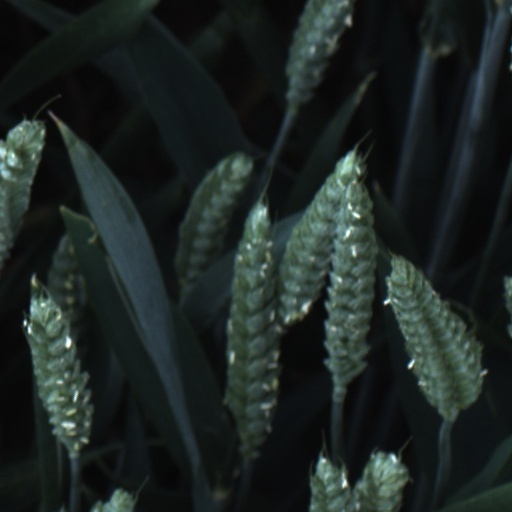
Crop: wheat